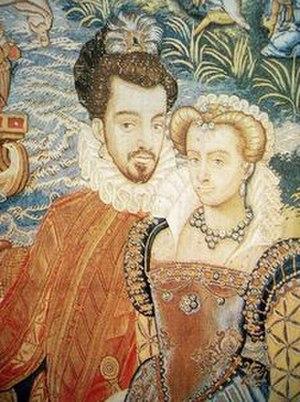
Le roi Henri III et la reine Louise de Lorraine. Détail de la tapisserie dite de «
Louise de Lorraine-Vaudémont, ou Louise de Lorraine, est issue de la branche de Vaudémont, branche cadette de la maison de Lorraine. Cousine des Guise et du duc Charles III de Lorraine, elle a été reine de France de 1575 à 1589 et reine de Pologne et grande-duchesse de Lituanie en 1575, à la suite de son mariage avec Henri III de France.
Henri III, né le 19 septembre 1551 à Fontainebleau et mort assassiné le 2 août 1589 à Saint-Cloud, est roi de Pologne sous le nom d'Henri Iᵉʳ de 1573 à 1575 et roi de France de 1574 à 1589. Il est le dernier roi de la dynastie des Valois.